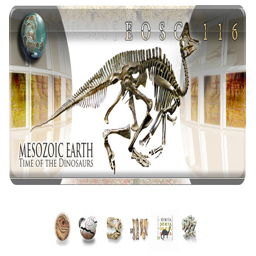
mesozoic time of the dinosaurs